The Pirates of Capri

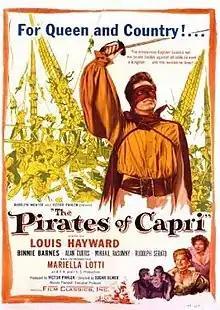
Theatrical release poster

The Pirates of Capri, released in the United Kingdom as The Masked Pirate, is a 1949 American-Italian international co-production swashbuckler film directed by Edgar G. Ulmer starring Louis Hayward. It was filmed on location in Italy.